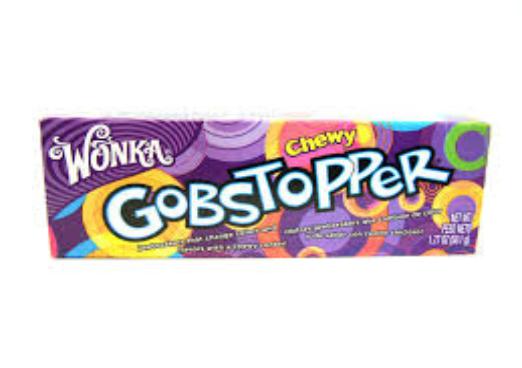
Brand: Gobstoppers
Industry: Food